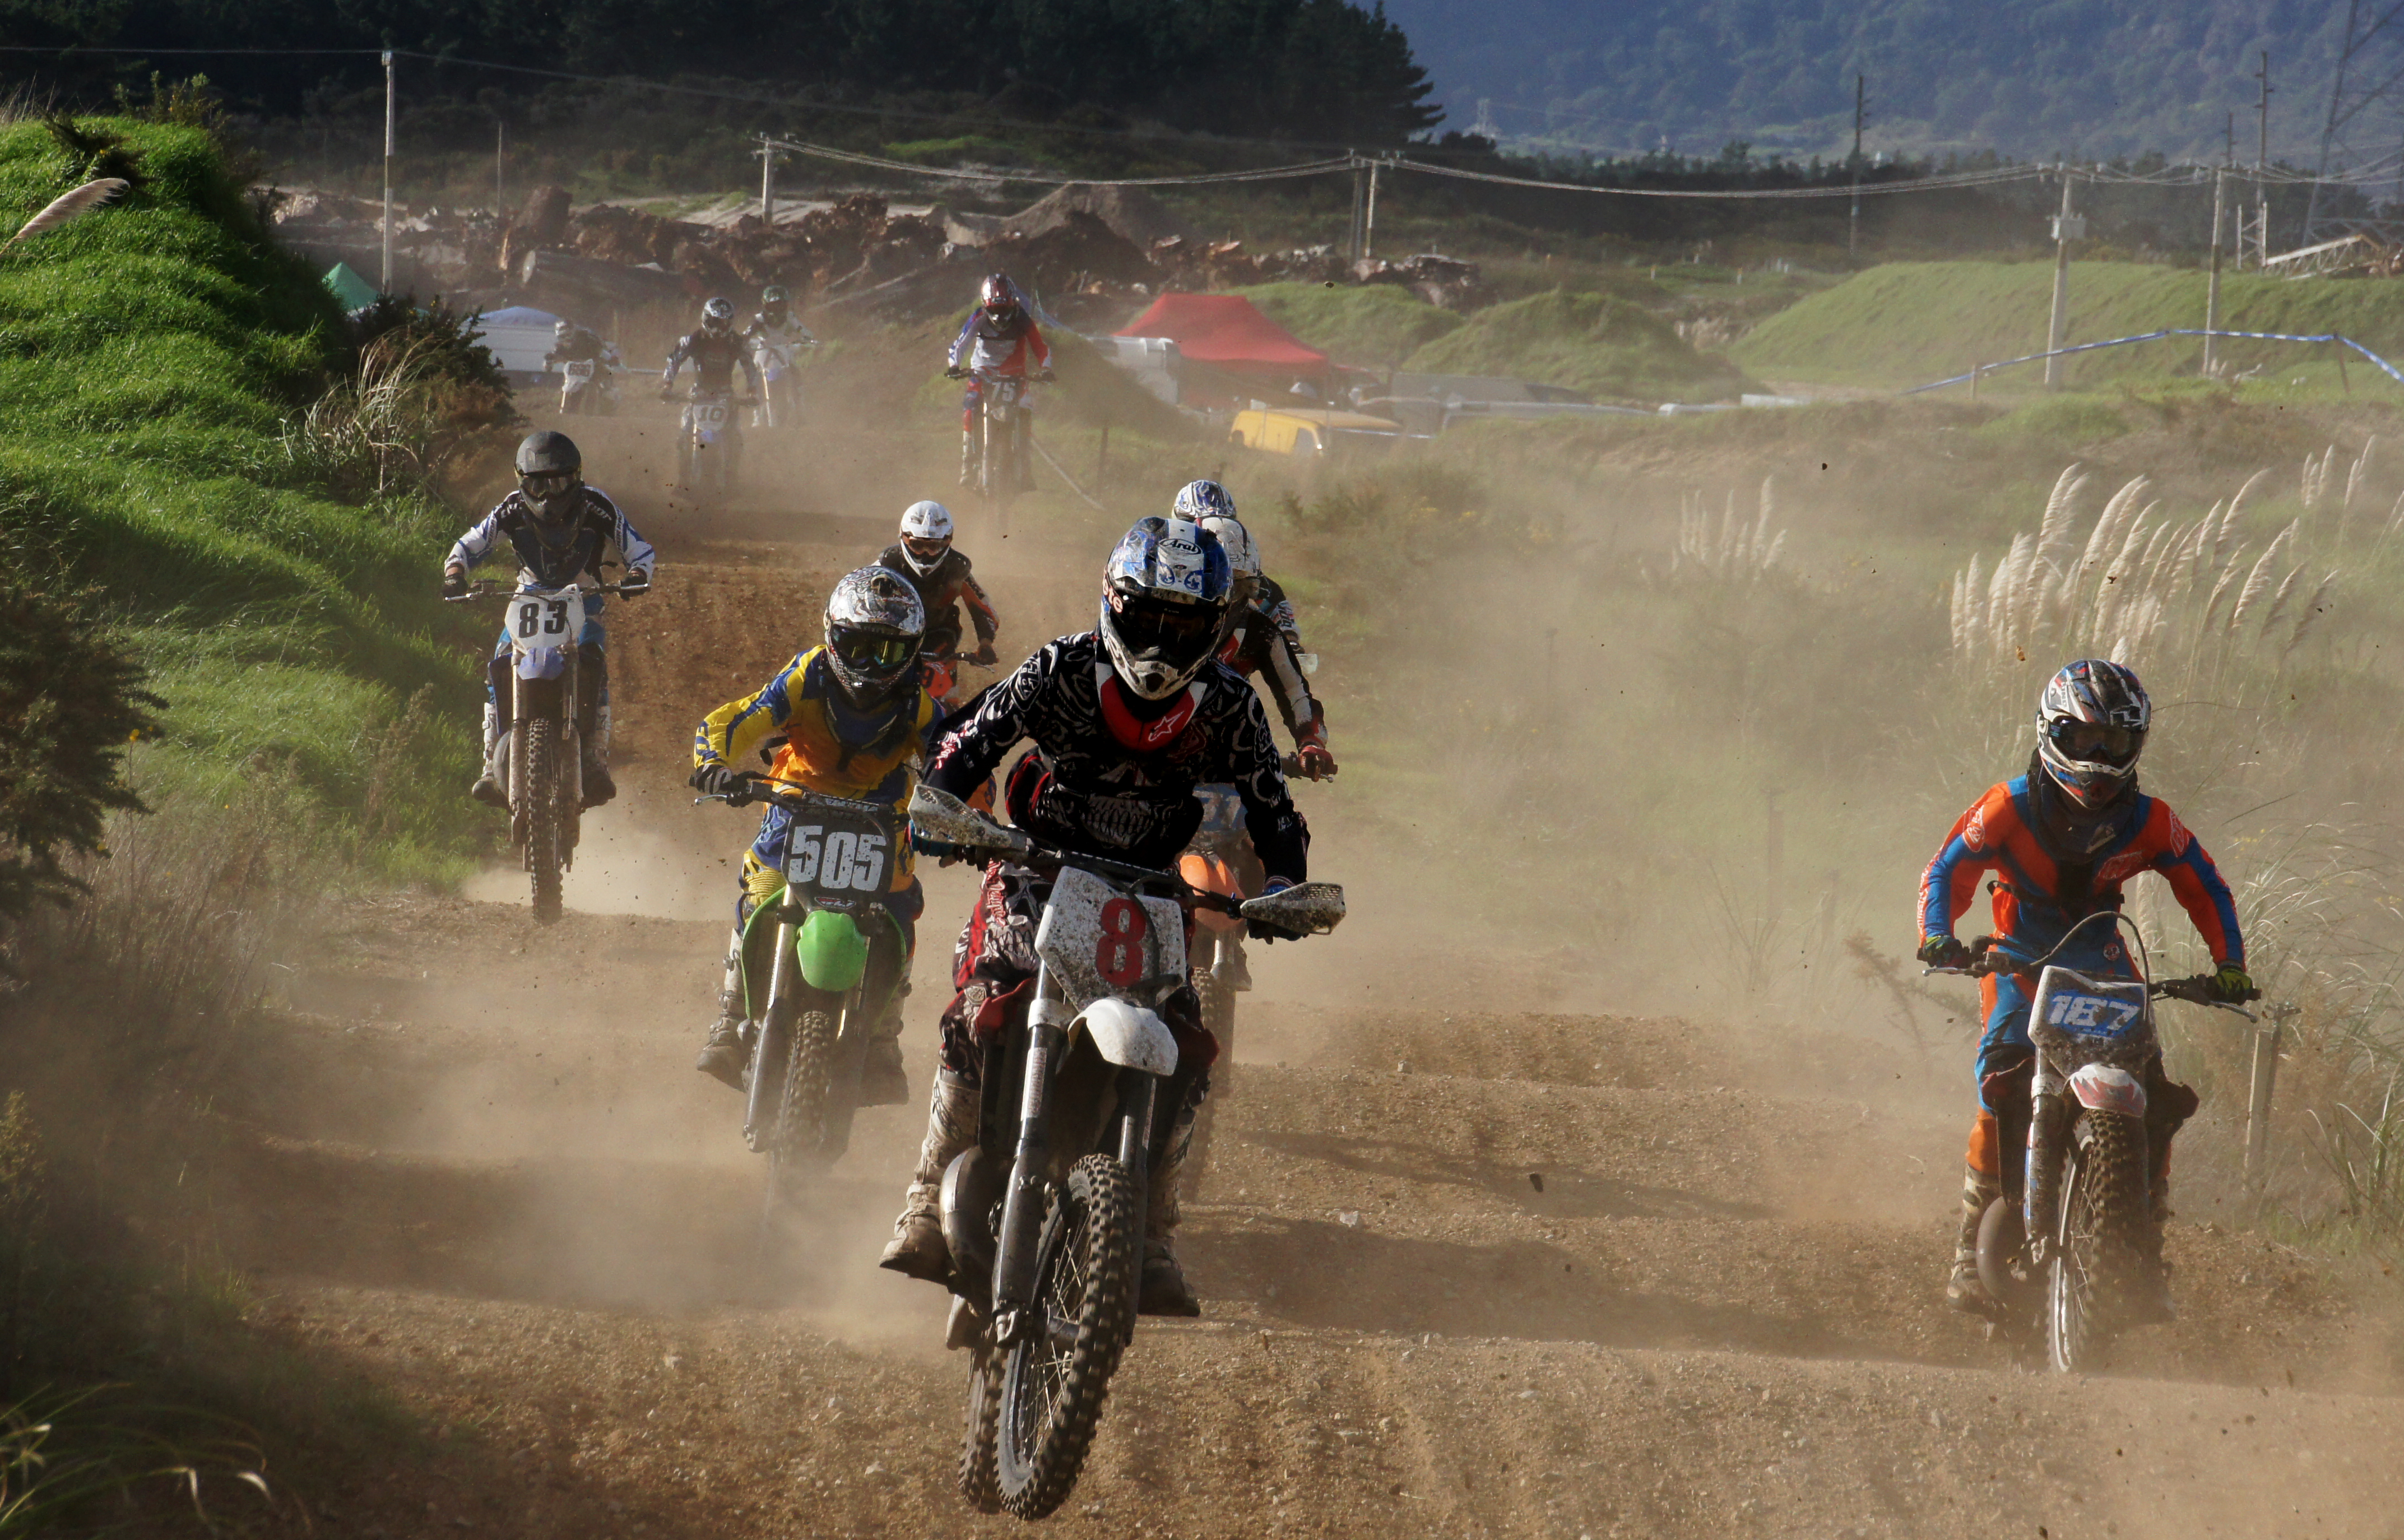
bicycle, vehicle, motorcycle, motocross, soil, extreme sport, mountain bike, race, publicdomain, sports, racing, motorbikes, motox, motorsports, sonydslra580, dirtbikes, tamron18270, motorsport, enduro, mountain biking, motorcycle racing, cycle sport, downhill mountain biking, off roading, endurocross